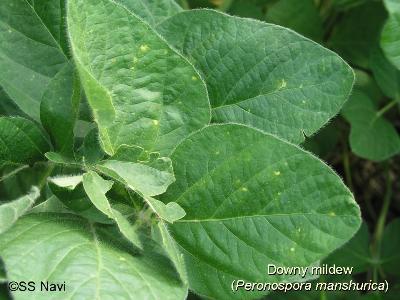
Plant: Soybean
Disease: soybean downy mildew